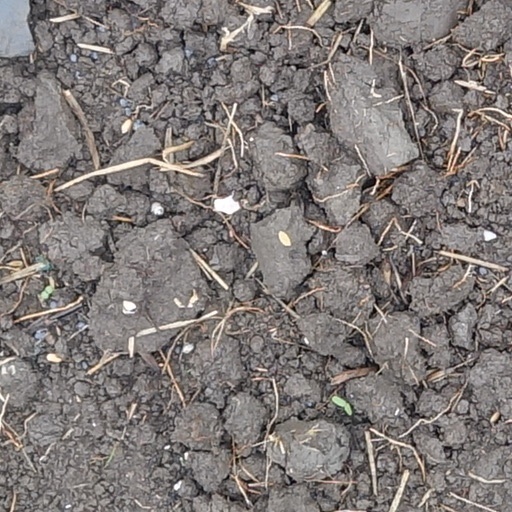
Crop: wheat